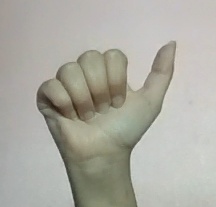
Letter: dhad